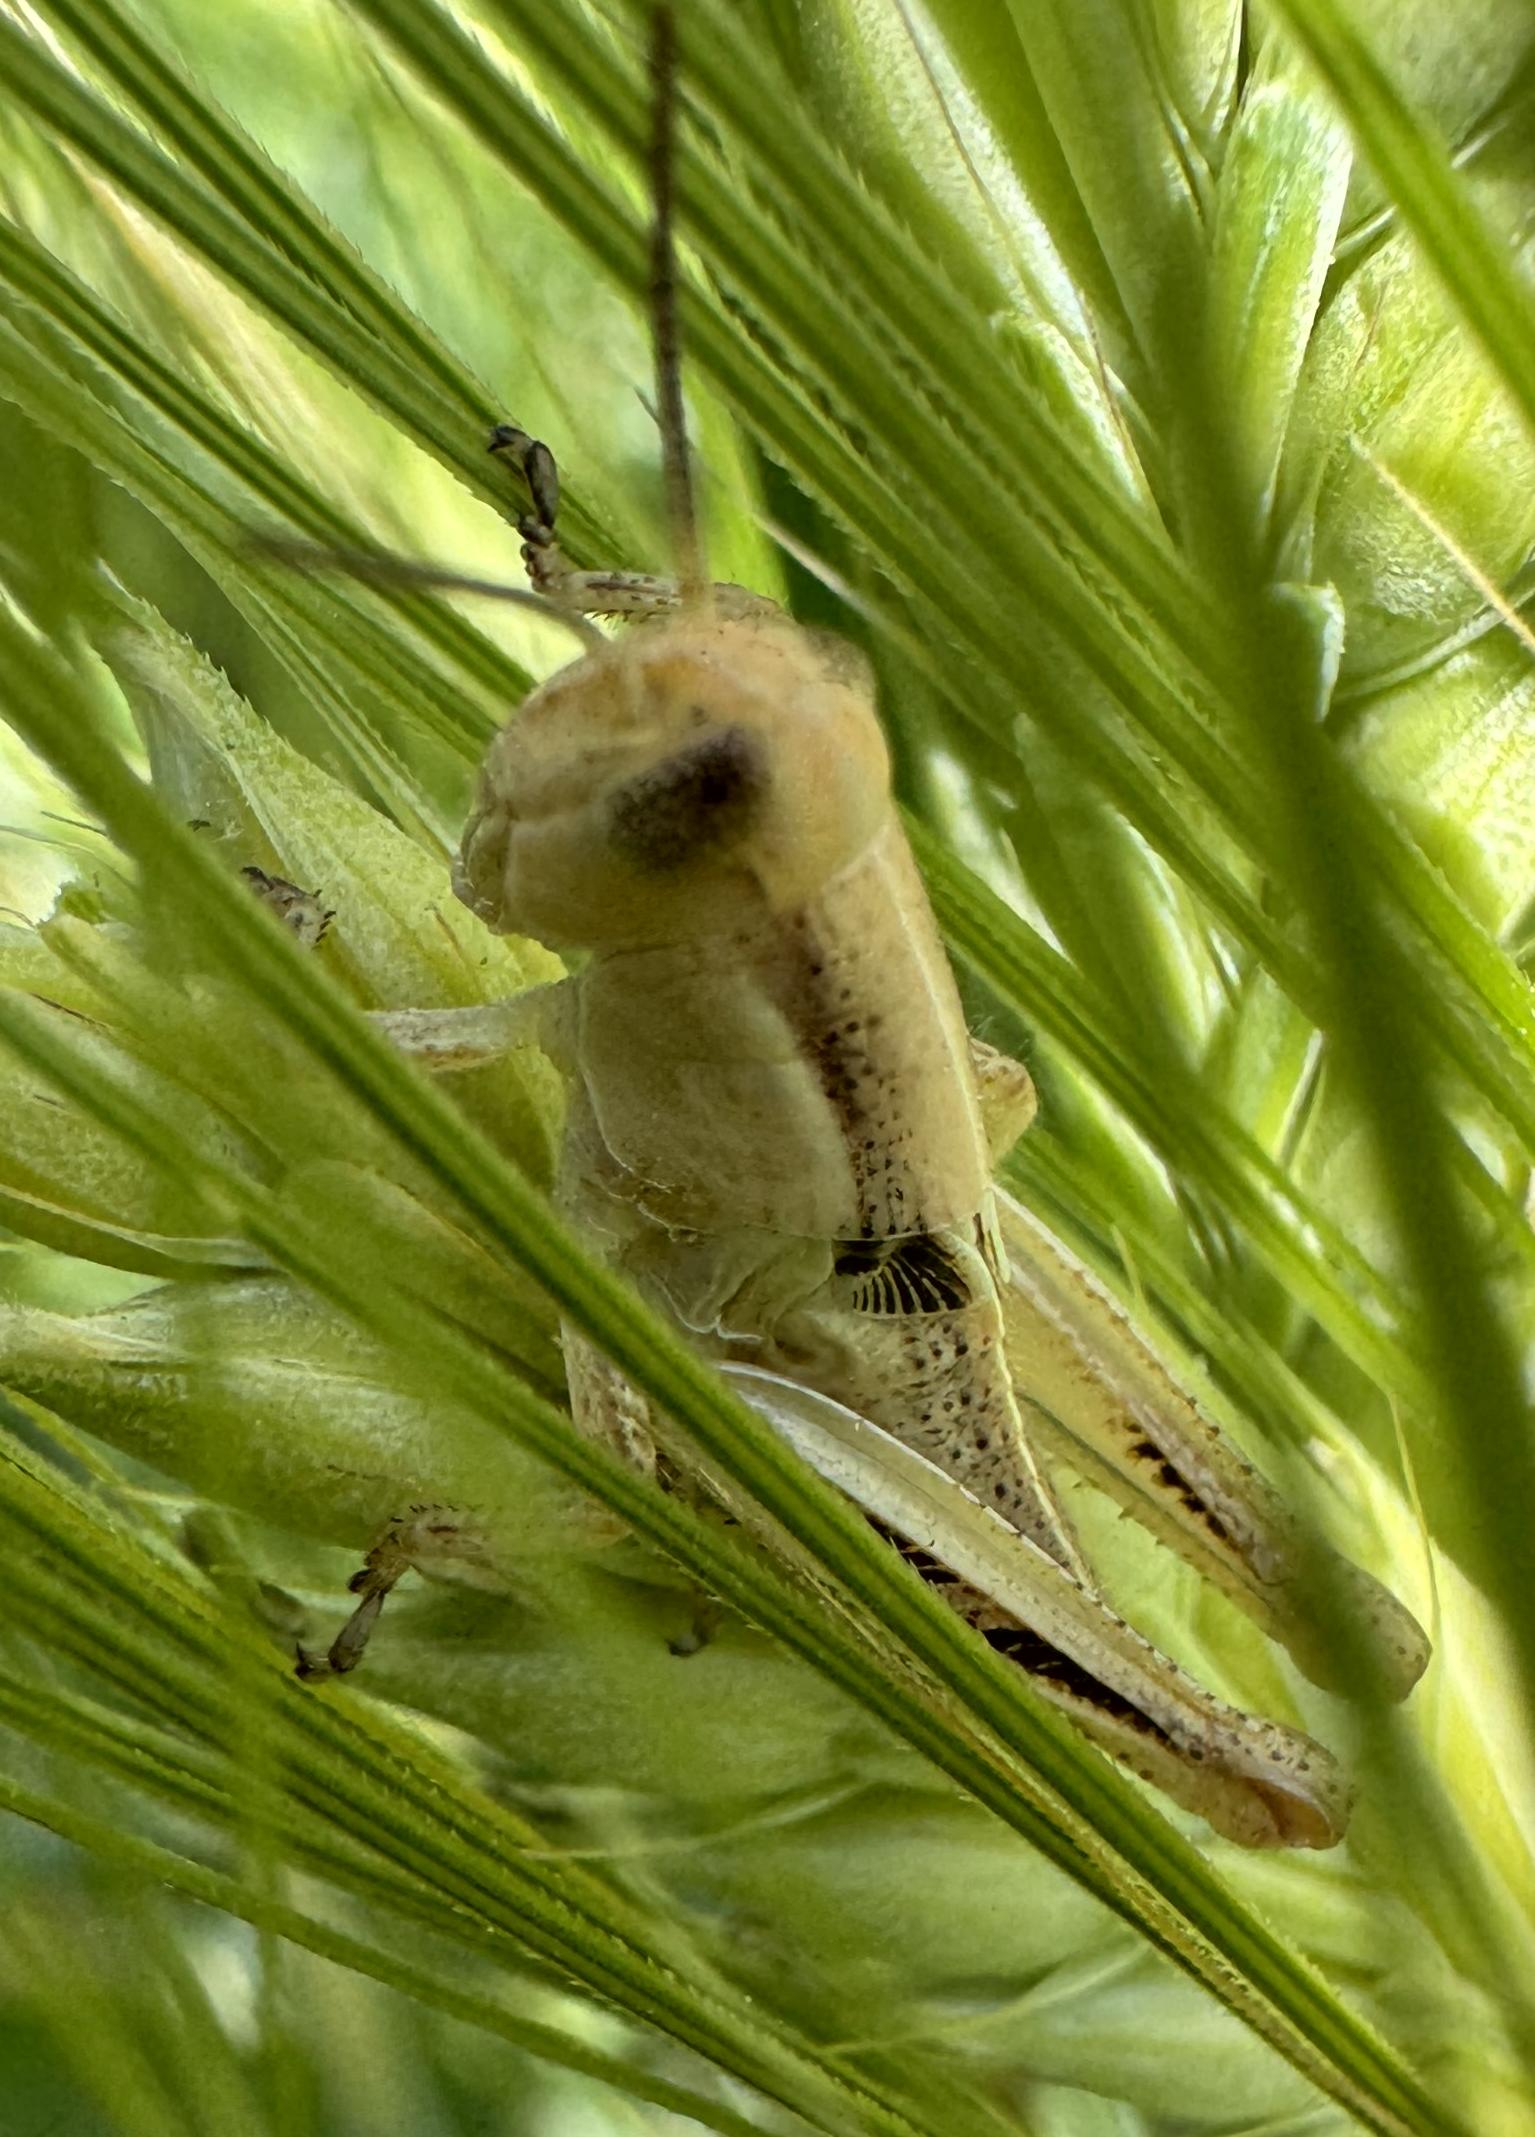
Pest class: occasional_pest